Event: Nepal Earthquake
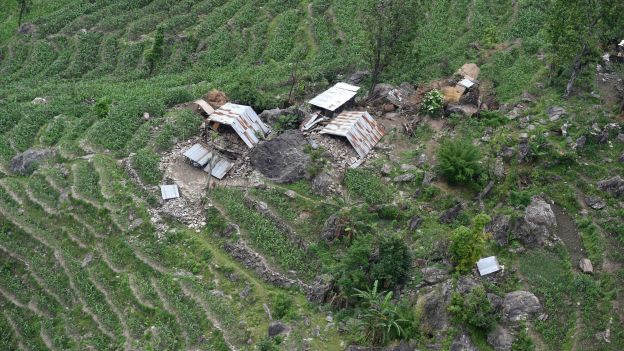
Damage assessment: no_damage